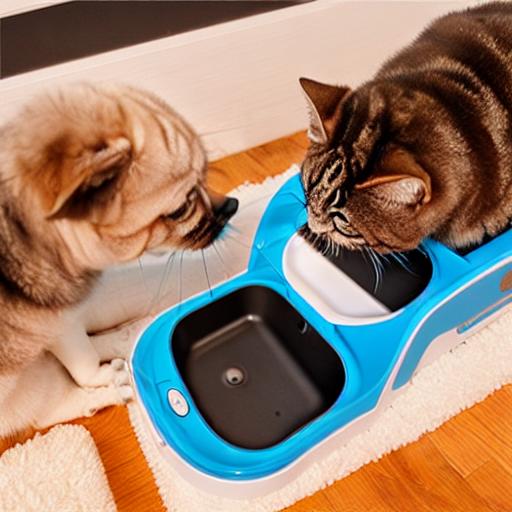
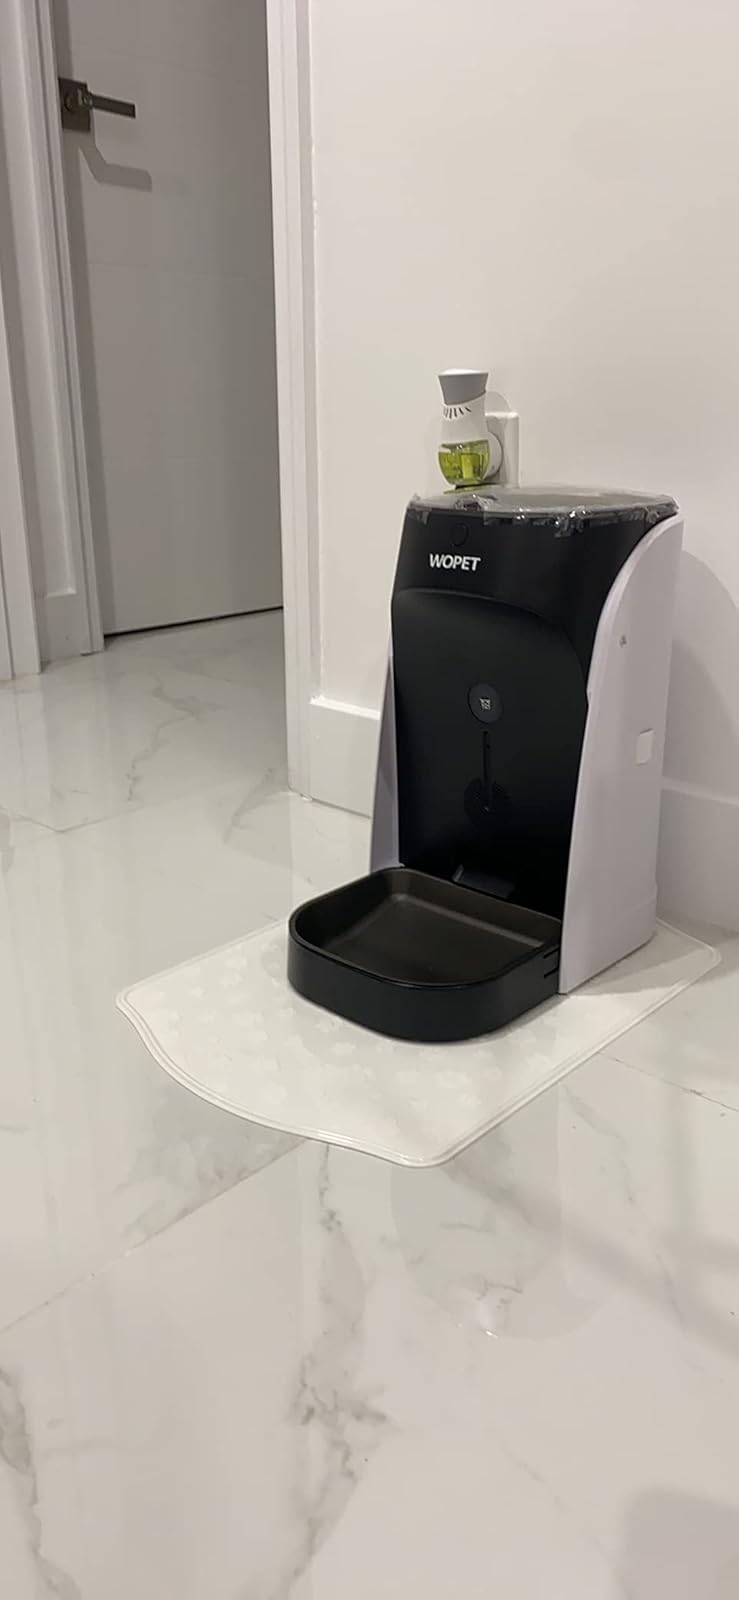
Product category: items_feeder
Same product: no